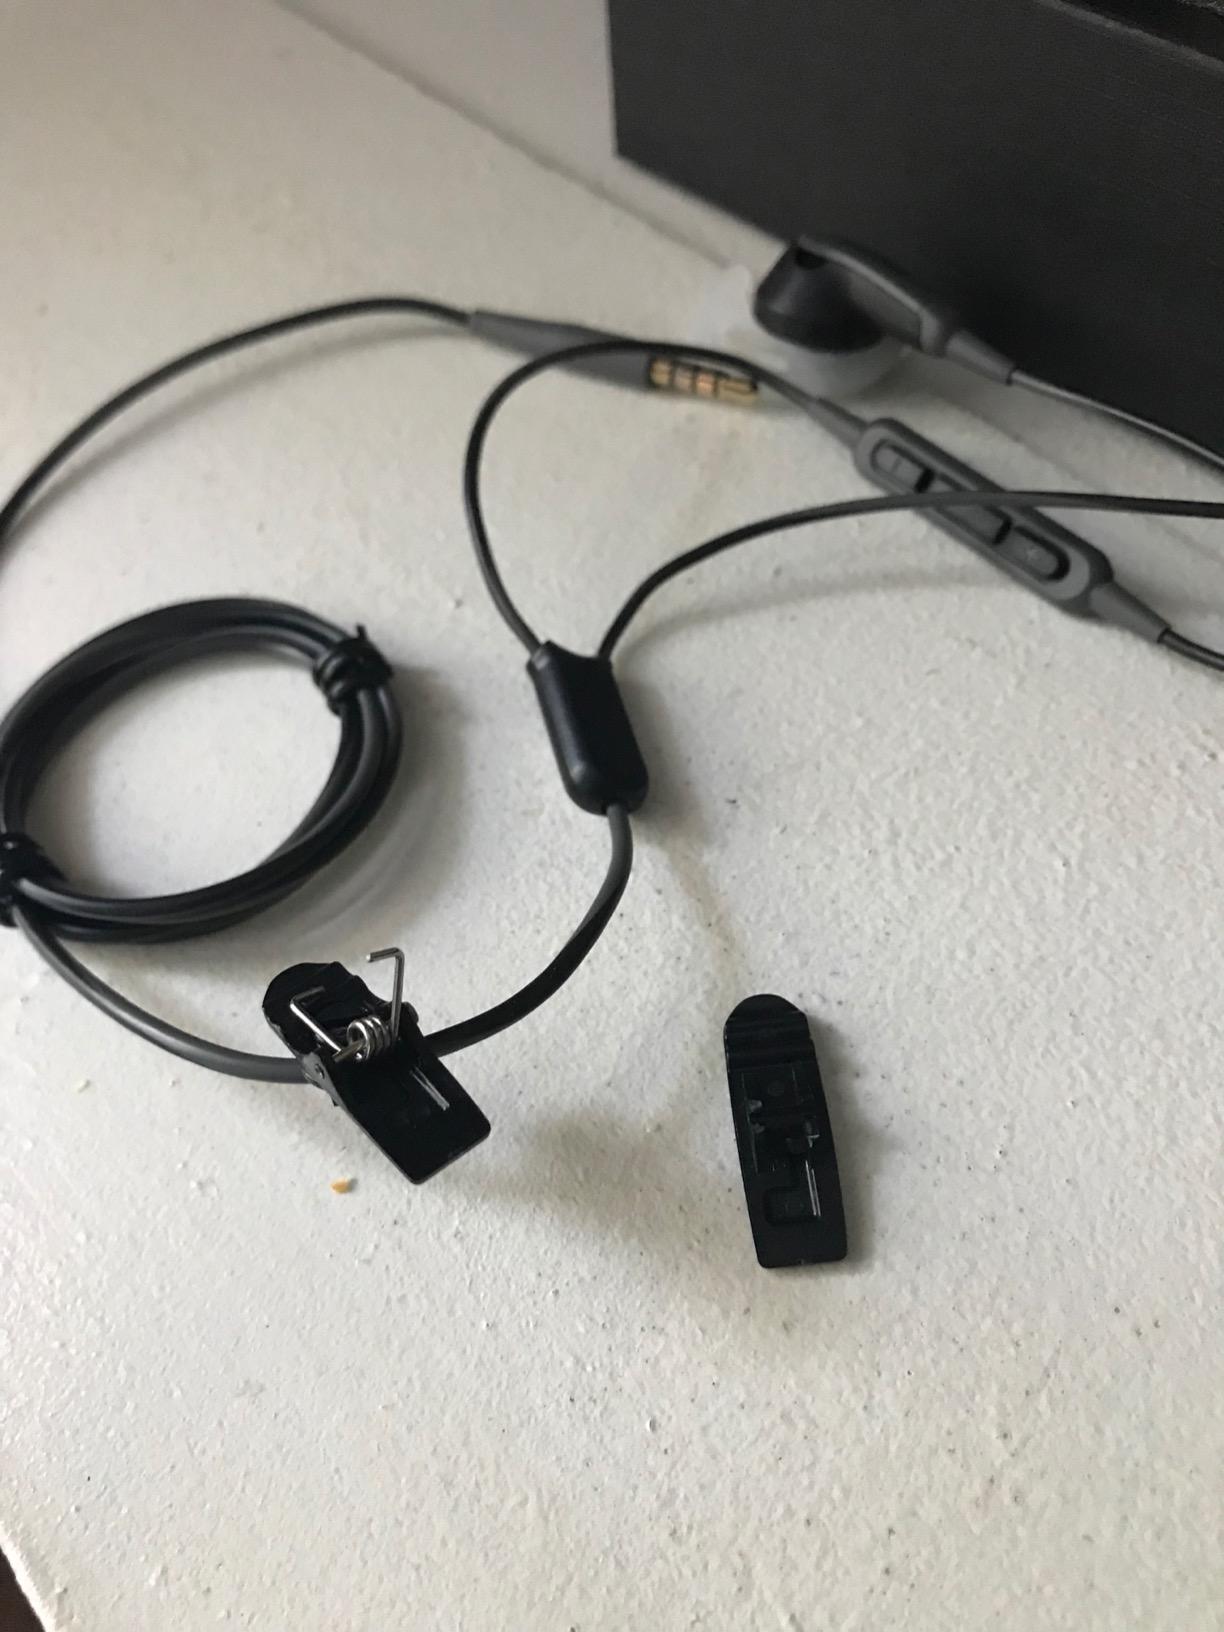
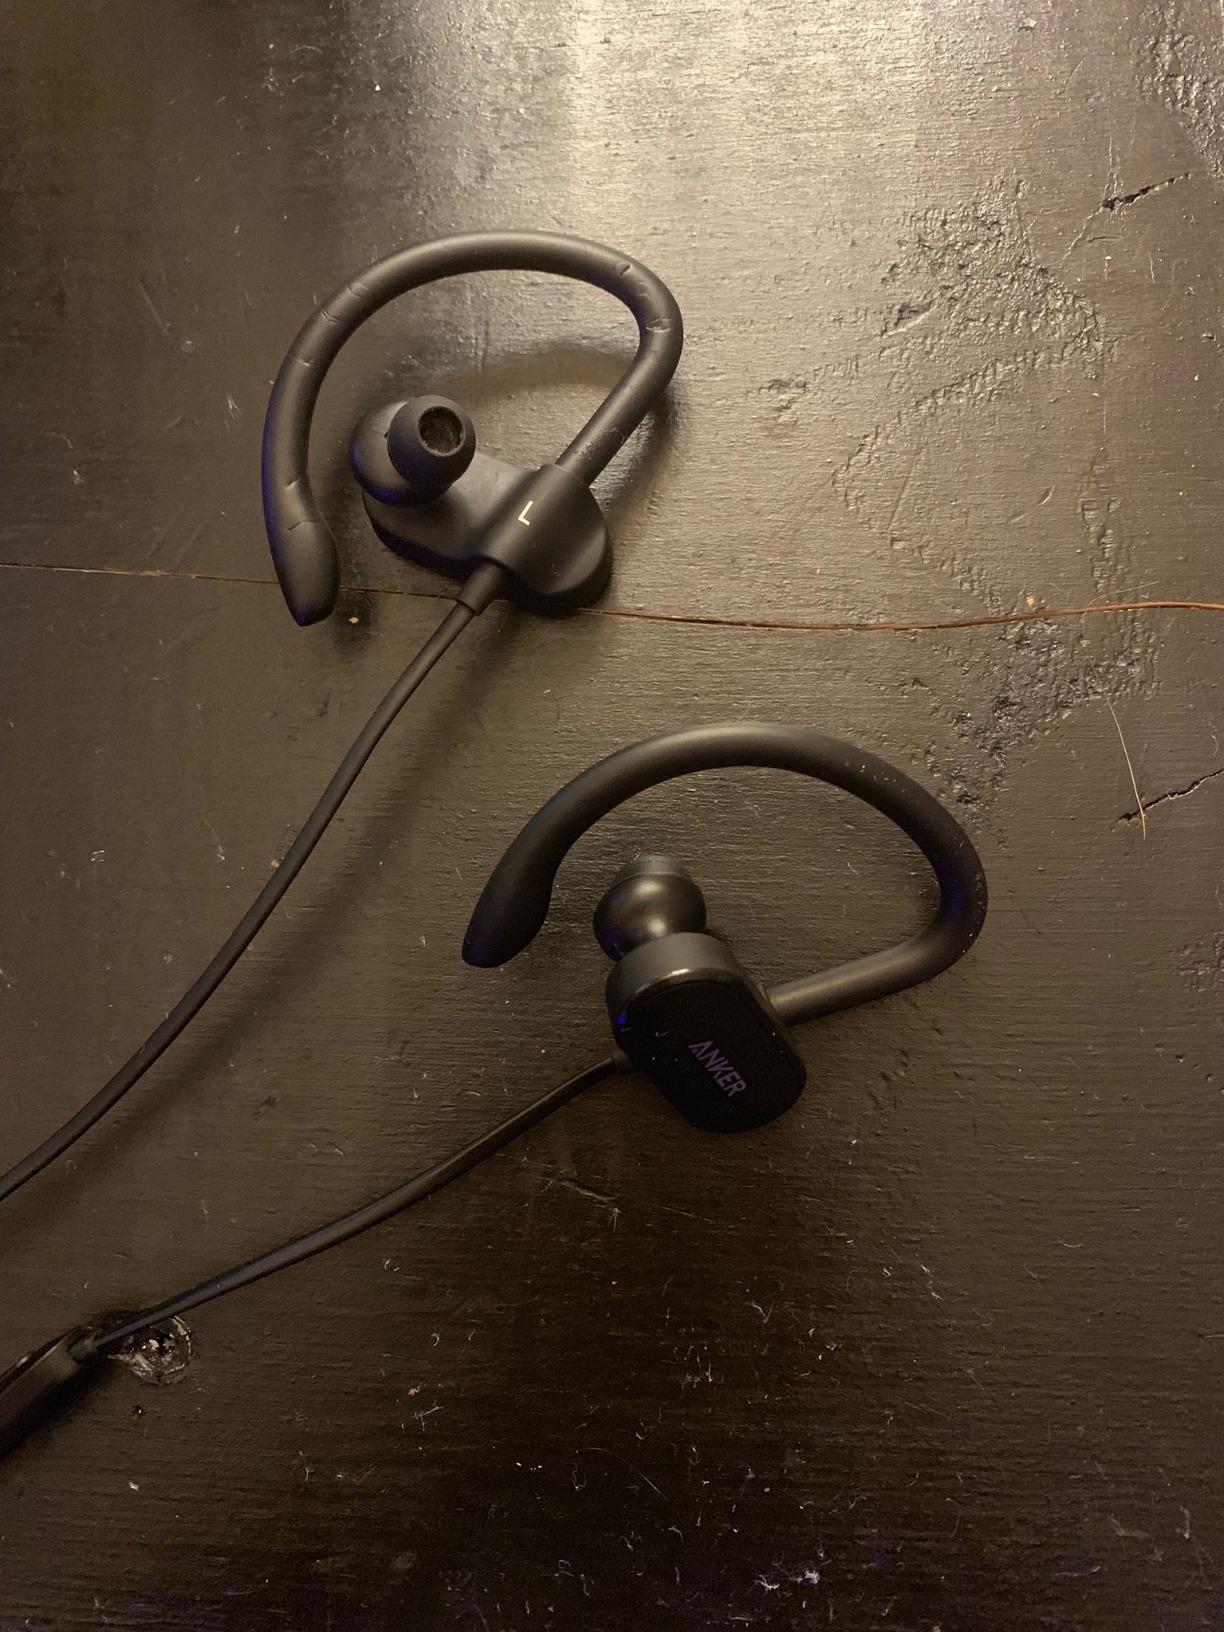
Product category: headphones
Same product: no